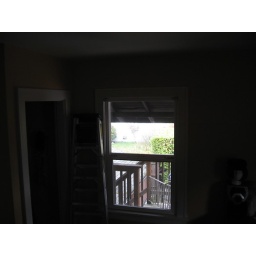
The other window in the bedroom